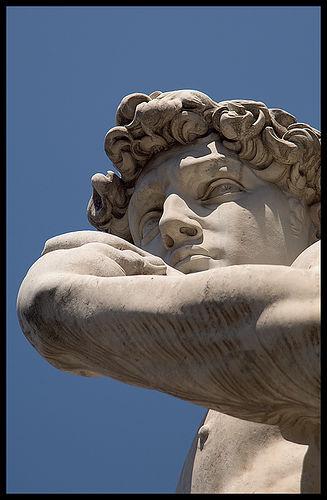
Weather: sun or clear